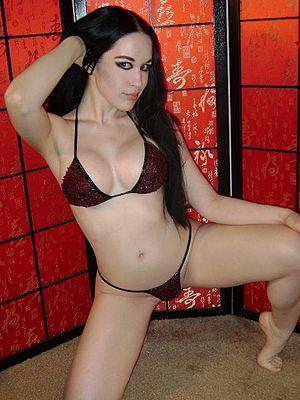
Jade Starr, née le 14 septembre 1981 à Columbus en Géorgie, est une actrice pornographique américaine qui ne tourne que des scènes solos ou lesbiennes.